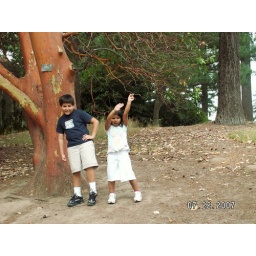
Washington Park, 07/22/07. This is Sagar and Serena by a tree with an orange trunk.